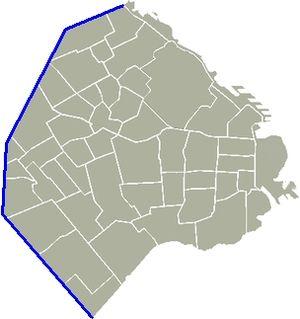
L'Avenida General Paz est une autoroute de 24,3 km de long située dans la ville de Buenos Aires, capitale de l'Argentine. Son parcours débute à l'Avenida Lugones aux environs du Río de la Plata et se termine au Pont de la Noria sur le río Riachuelo. Il se déroule ainsi totalement à la limite entre la ville de Buenos Aires proprement dite constituant le District Fédéral, et la province de Buenos Aires. L'avenue continue vers le sud-est, au-delà du pont de La Noria, sous le nom populaire de Camino Negro, qui est une autre autoroute.